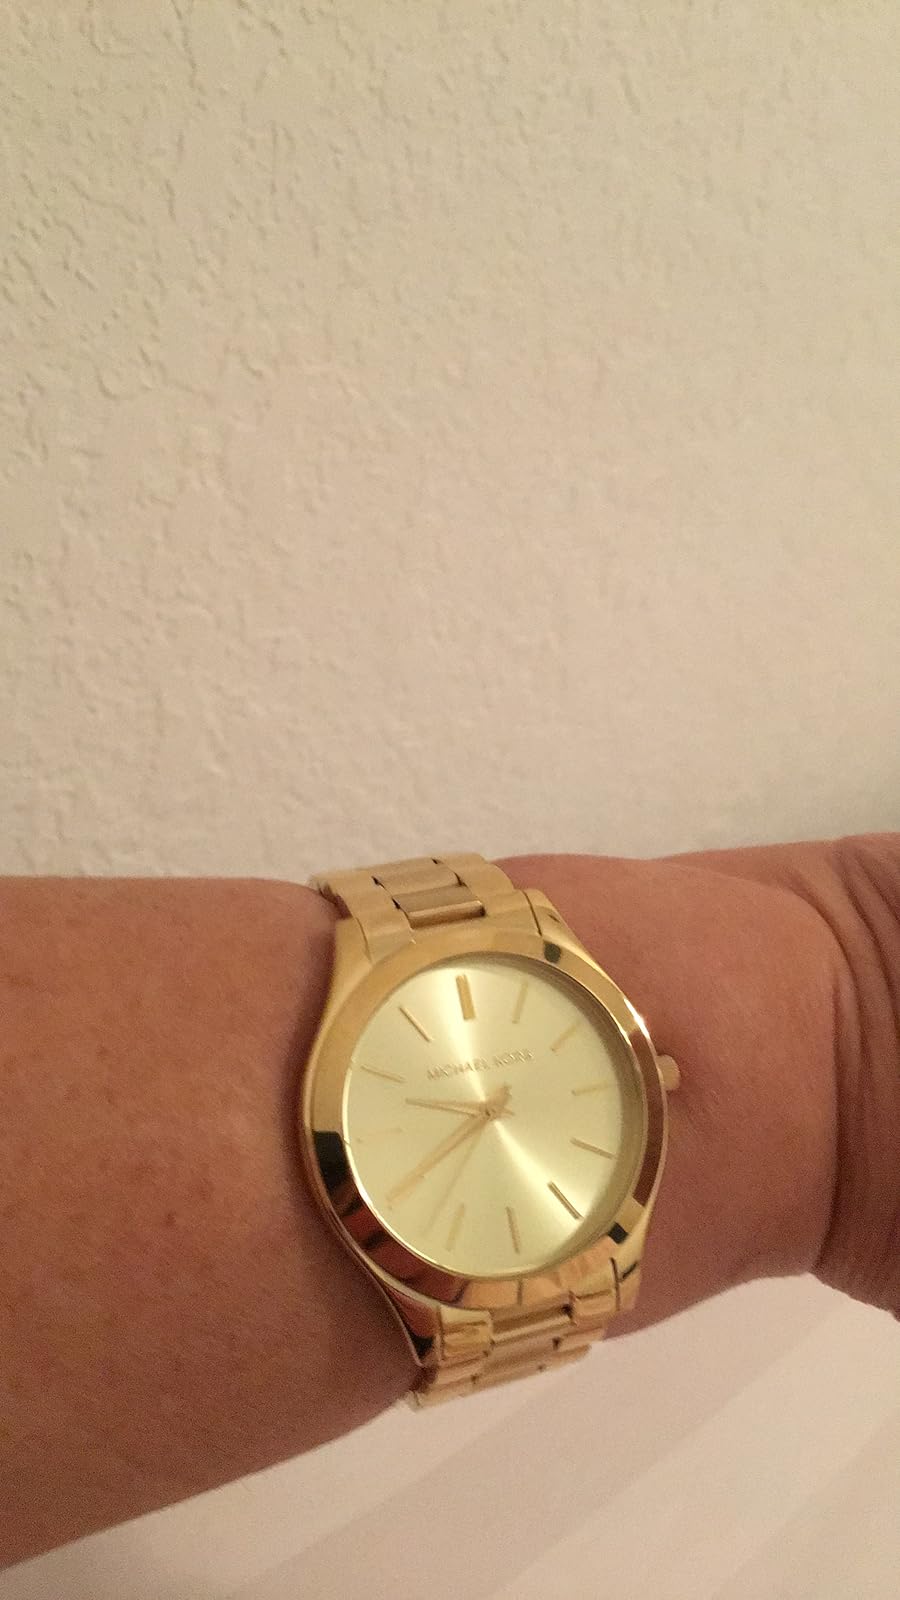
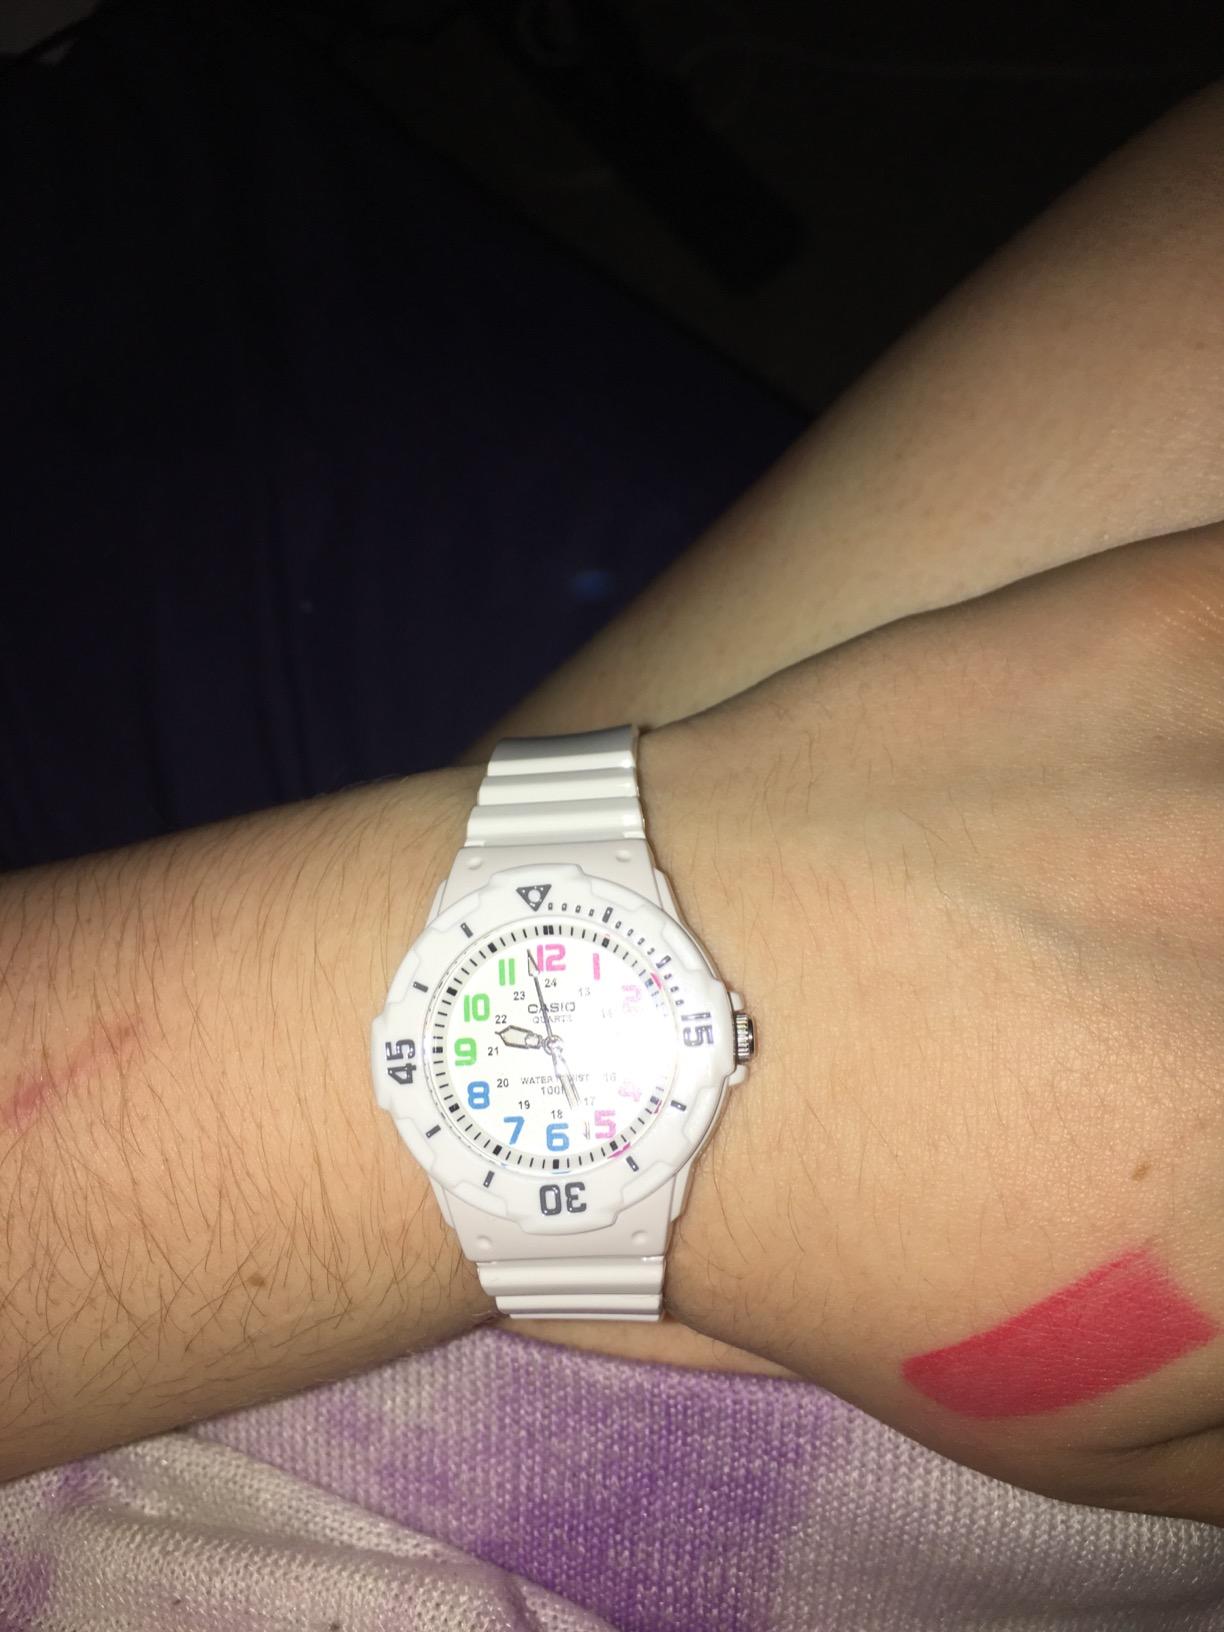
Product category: accessories_watch
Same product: no